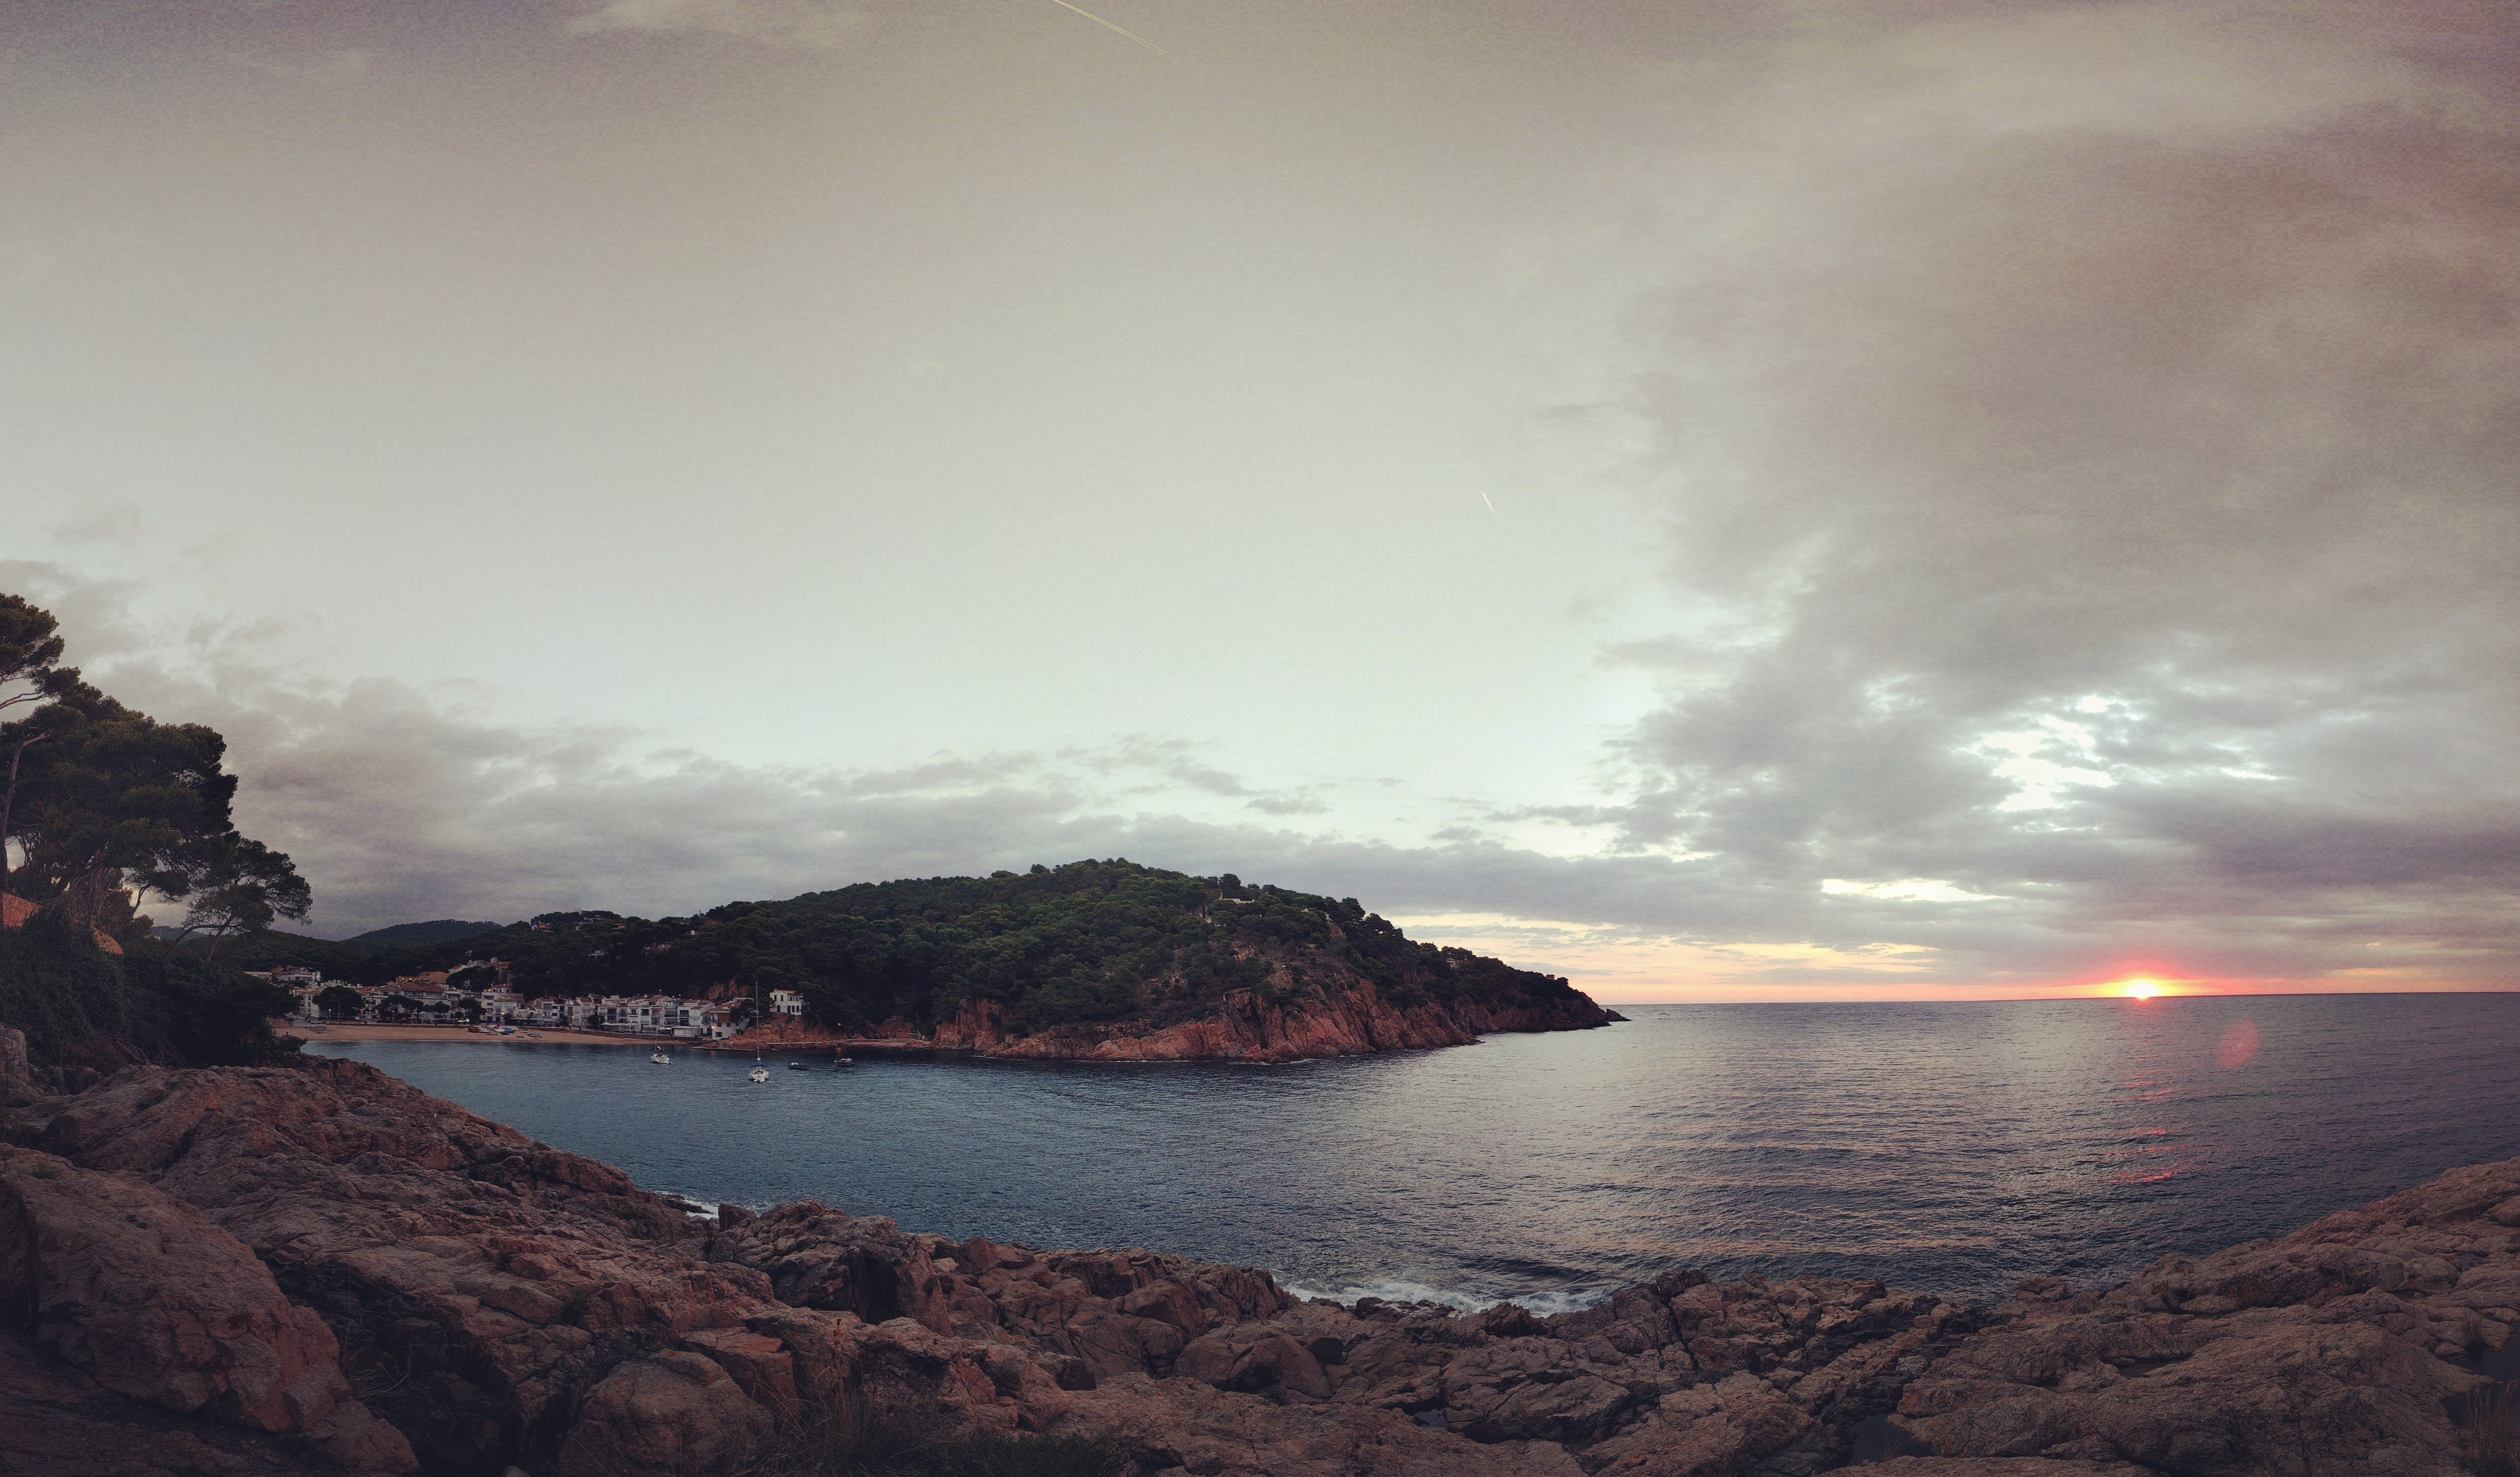
beach, sea, coast, rock, ocean, horizon, cloud, sunrise, sunset, morning, shore, wave, lake, dawn, dusk, evening, reflection, bay, terrain, body of water, loch, atmospheric phenomenon